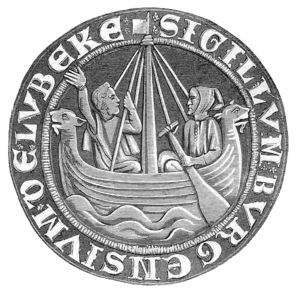
On désigne par cogue un type de bateau utilisé en mer du Nord au cours du Moyen Âge.